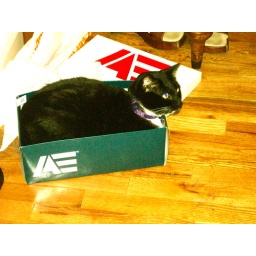
cat in a box